Max Horton

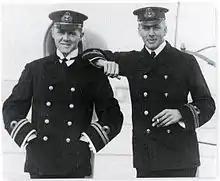
Horton (left) with Noel Laurence, commander of HMS E1 (right), while serving in the Baltic

Three weeks later, Horton sank the German destroyer off the mouth of the river Ems. For sinking the cruiser and the destroyer, Horton was awarded the Distinguished Service Order (DSO).